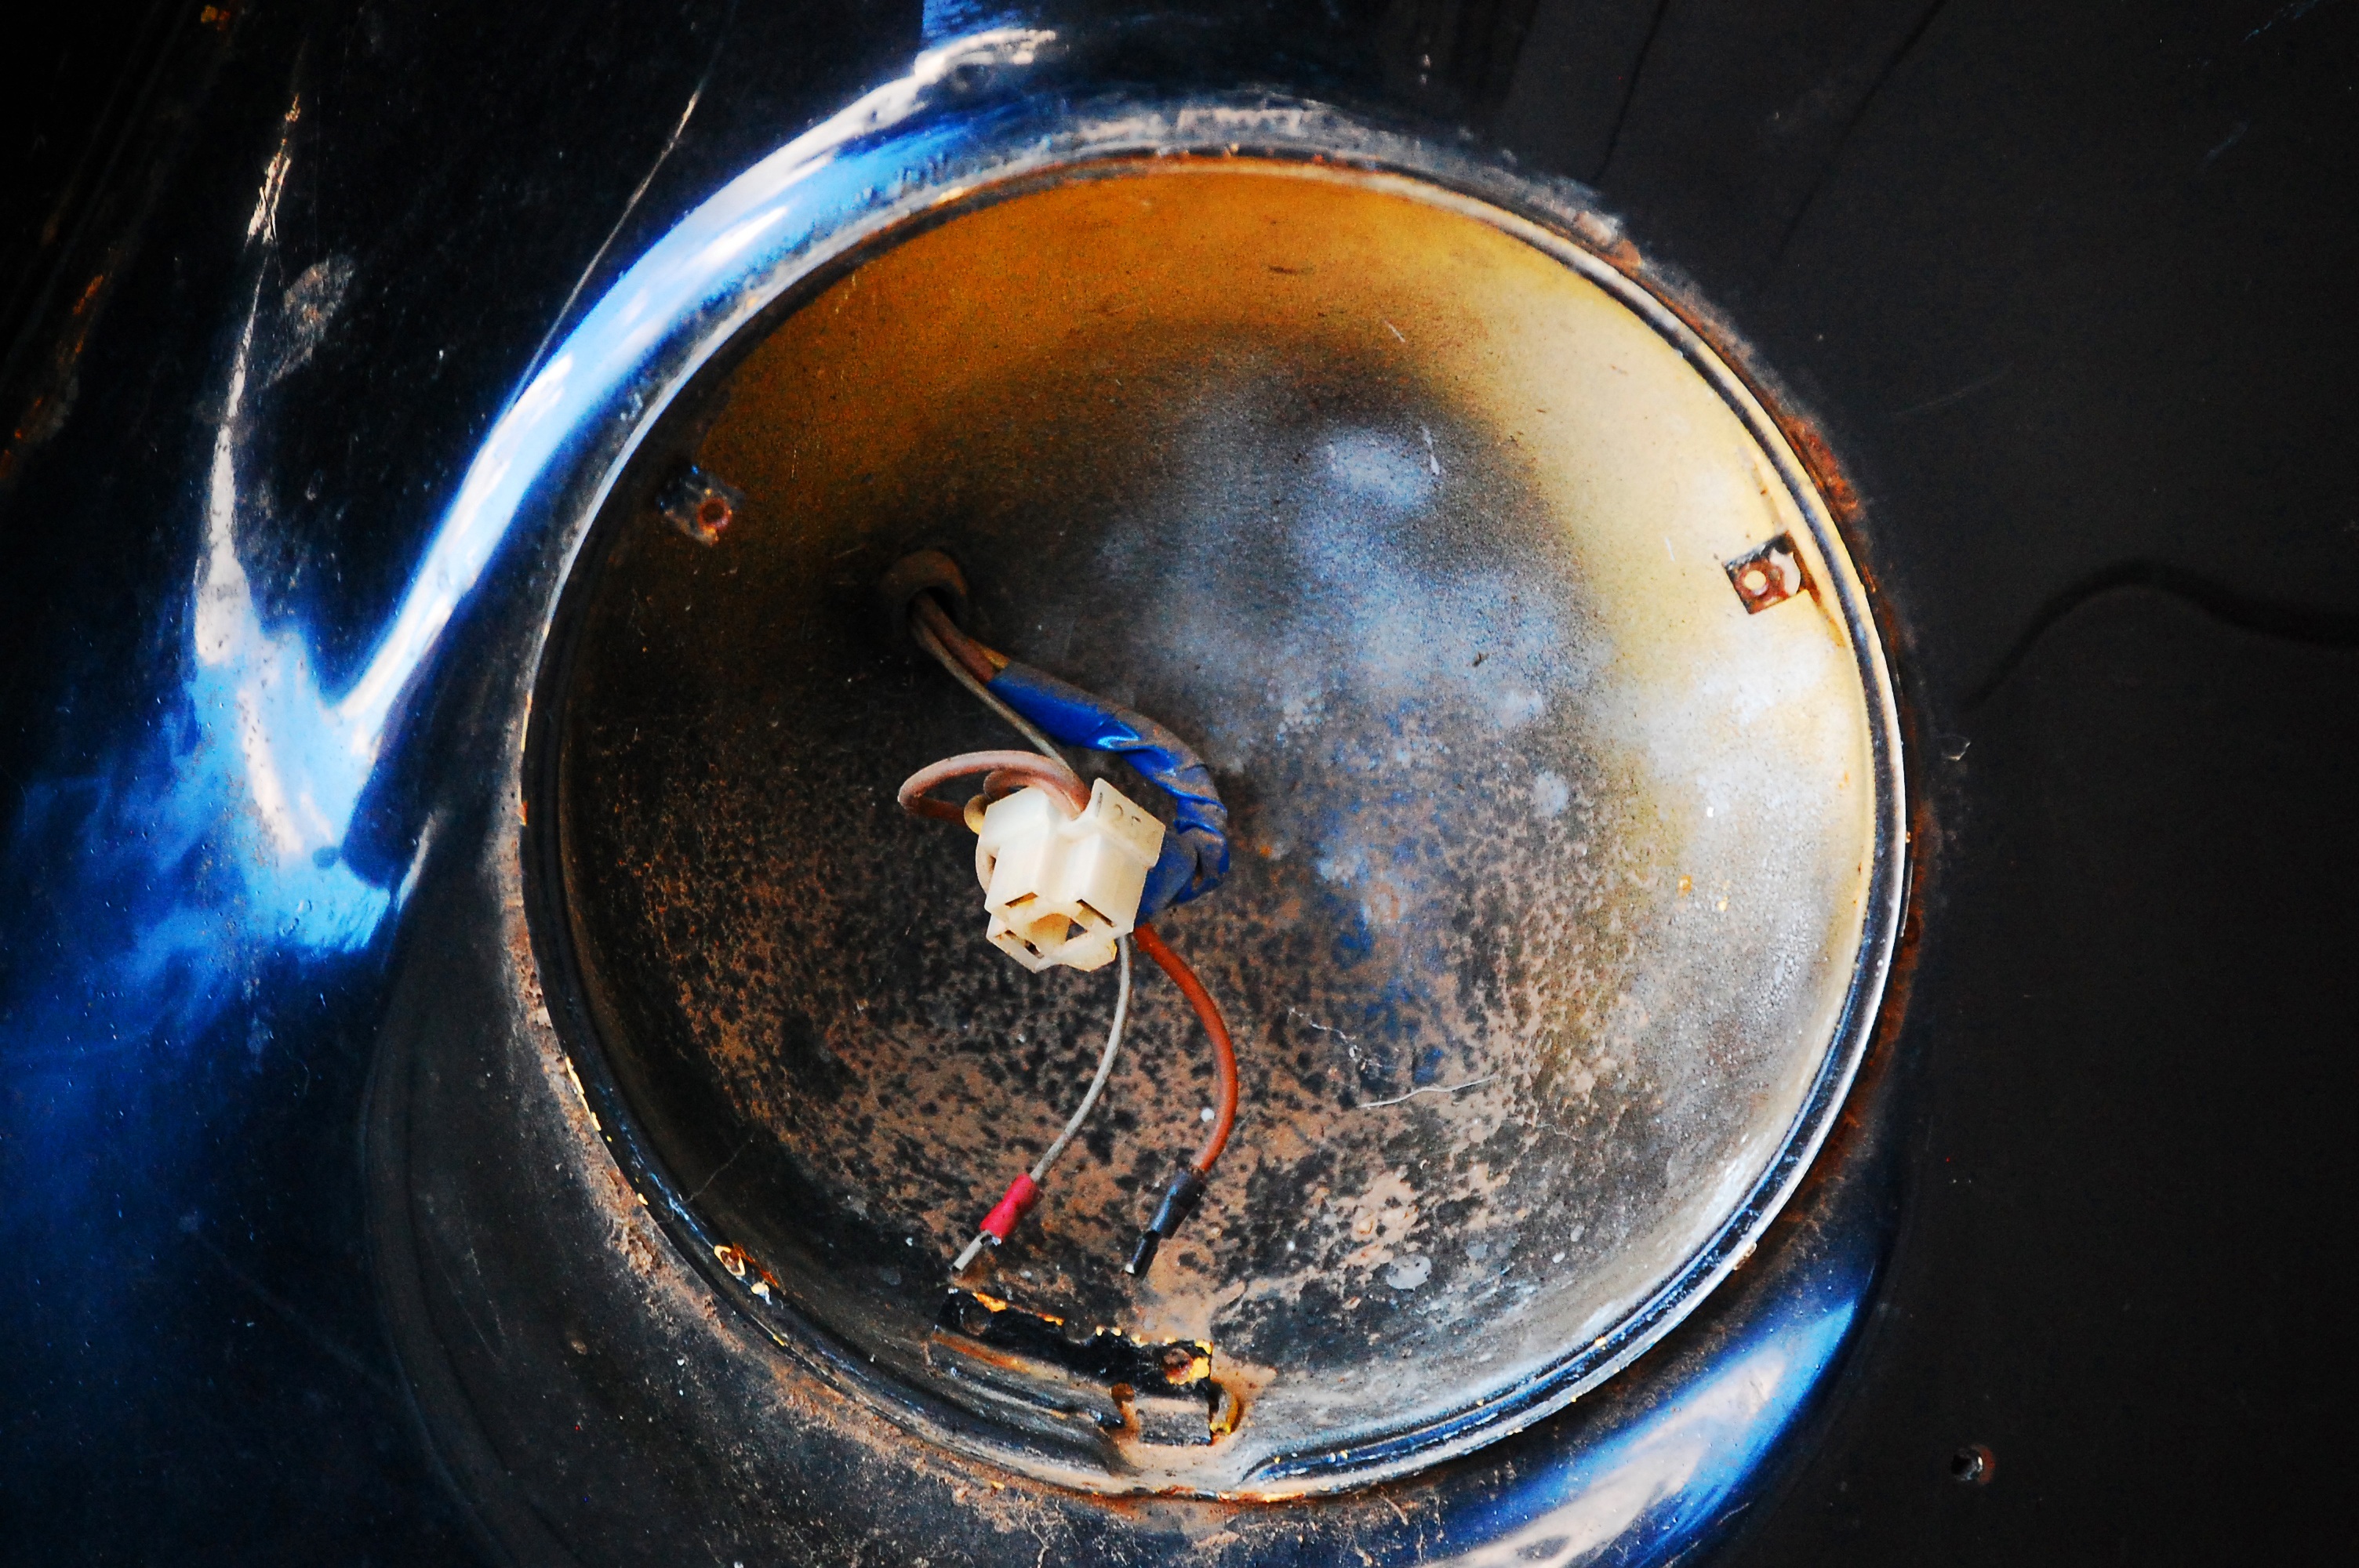
blue, light, darkness, atmosphere of earth, outer space, reflection, space, macro photography, vehicle, earth, planet